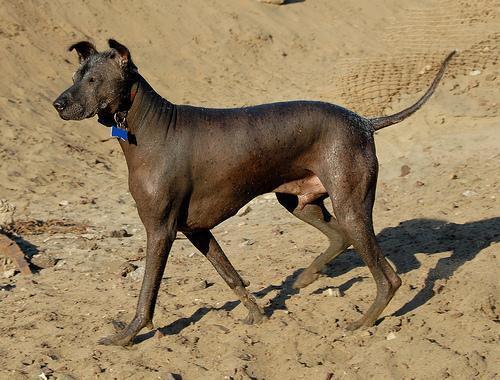
Mexican_hairless